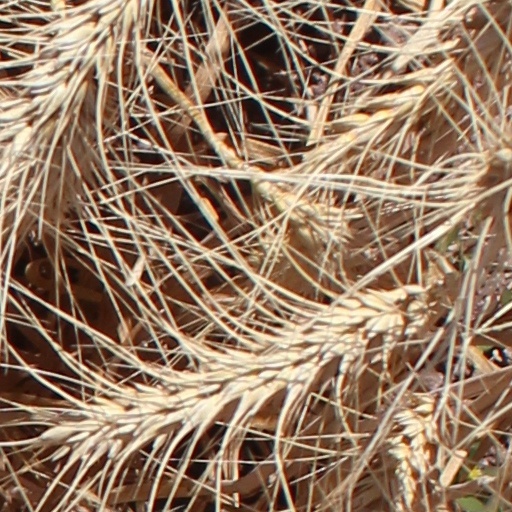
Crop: wheat